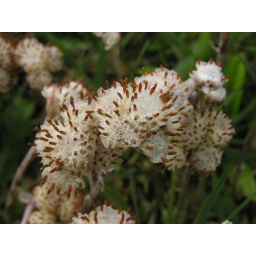
Some plantain leaf pussytoes in field west of my house